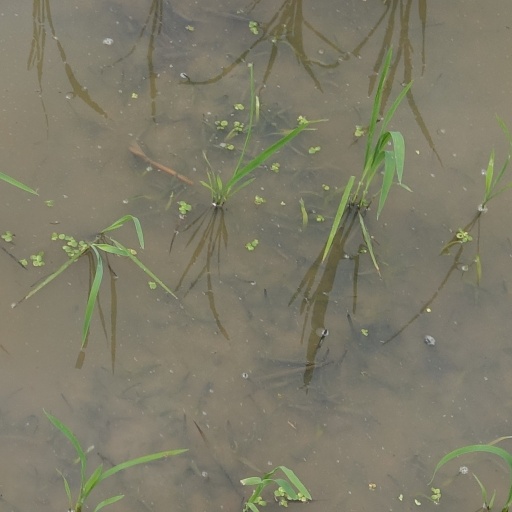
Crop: rice